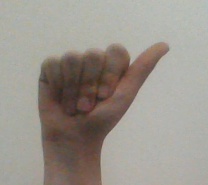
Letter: dhad